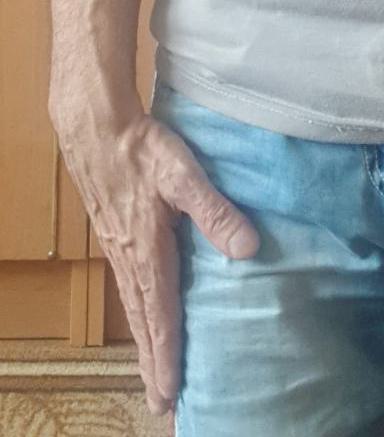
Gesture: no_gesture